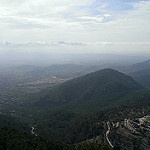
Label: mountain